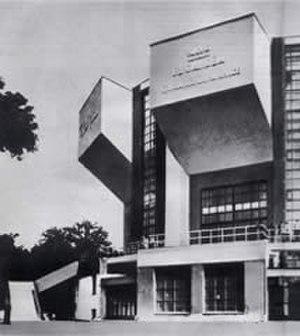
Le club Roussakov à Moscou est un exemple emblématique de l'architecture constructiviste. Dessiné par Constantin Melnikov, il fut construit entre 1927 et 1928.
L’architecture constructiviste est un mouvement architectural qui s'est développé en Union soviétique dans les années 1920 et 1930. Elle allie une technologie et une ingénierie avancées avec une optique communiste affirmée. Alors que ce mouvement se divisait en plusieurs factions rivales, il fit éclore de nombreux projets originaux et réussit à mener à bien des réalisations, avant de tomber en disgrâce autour de 1932. Sa production a cependant eu une influence considérable sur l'architecture par la suite.
Constantin Stepanovitch Melnikov fut un architecte et un peintre russe puis soviétique. Son œuvre architecturale, malgré sa brièveté, l'a placé comme une figure majeure de la fin de l'avant-garde architecturale russe. Bien qu'associé aux constructivistes, Melnikov était un artiste indépendant, sans attache contraignante à aucun mouvement artistique. Dans les années 1930, refusant de se conformer à l'architecture stalinienne montante, il se retira de la pratique et travailla en tant que portraitiste et enseignant jusqu'à la fin de sa vie.